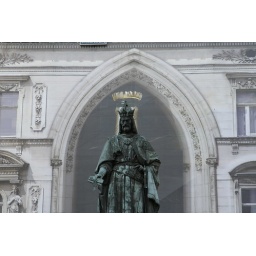
From close to Charles bridge in Prague. King Charles in front, with a golden &amp;quot;crown&amp;quot; from a Pilsner Urquell advertisment